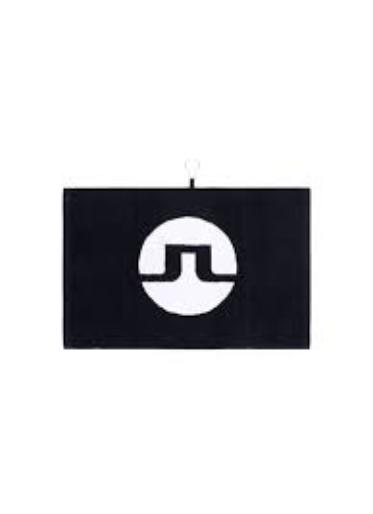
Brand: jlindeberg-1
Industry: Clothes